Kingdom of Greece

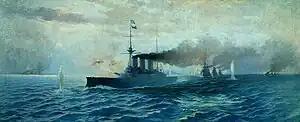
"The Naval Battle of Elli", oil painting by Vassileios Chatzis, 1913

Ottoman intelligence had disastrously misread Greek military intentions. In retrospect, it would appear that the Ottoman staff believed that the Greek attack would be shared equally between the two primary avenues of approach, Macedonia and Epirus. The 2nd Army staff had therefore evenly balanced the combat strength of the seven Ottoman divisions between the Yanya Corps and VIII Corps, in Epirus and Macedonia respectively. The Greek Army also fielded seven divisions, but, having the initiative, concentrated all seven against VIII Corps, leaving only a number of independent battalions of scarcely divisional strength in the Epirus front. This had fatal consequences for the Western Group of Armies, since it led to the early loss of the strategic centre of all three Macedonian fronts, the city of Thessaloniki, a fact that sealed their fate. In an unexpectedly brilliant and rapid campaign, the Army of Thessaly seized the city. In the absence of secure sea lines of communications, the retention of the Thessaloniki-Constantinople corridor was essential to the overall strategic posture of the Ottoman Empire in the Balkans. Once this was gone, the defeat of the Ottoman Army became inevitable. To be sure, the Bulgarians and the Serbs played a significant role in the defeat of the main Ottoman armies. Their great victories at Kirk Kilise, Lule Burgas, Kumanovo, and Monastir shattered the Eastern and Vardar armies. However, these victories were not decisive in the sense that they ended the war. The Ottoman field armies survived, and in Thrace, they actually grew stronger day by day. In the strategic point of view these victories were enabled partially by the weakened condition of the Ottoman armies brought about by the active presence of the Greek army and fleet.